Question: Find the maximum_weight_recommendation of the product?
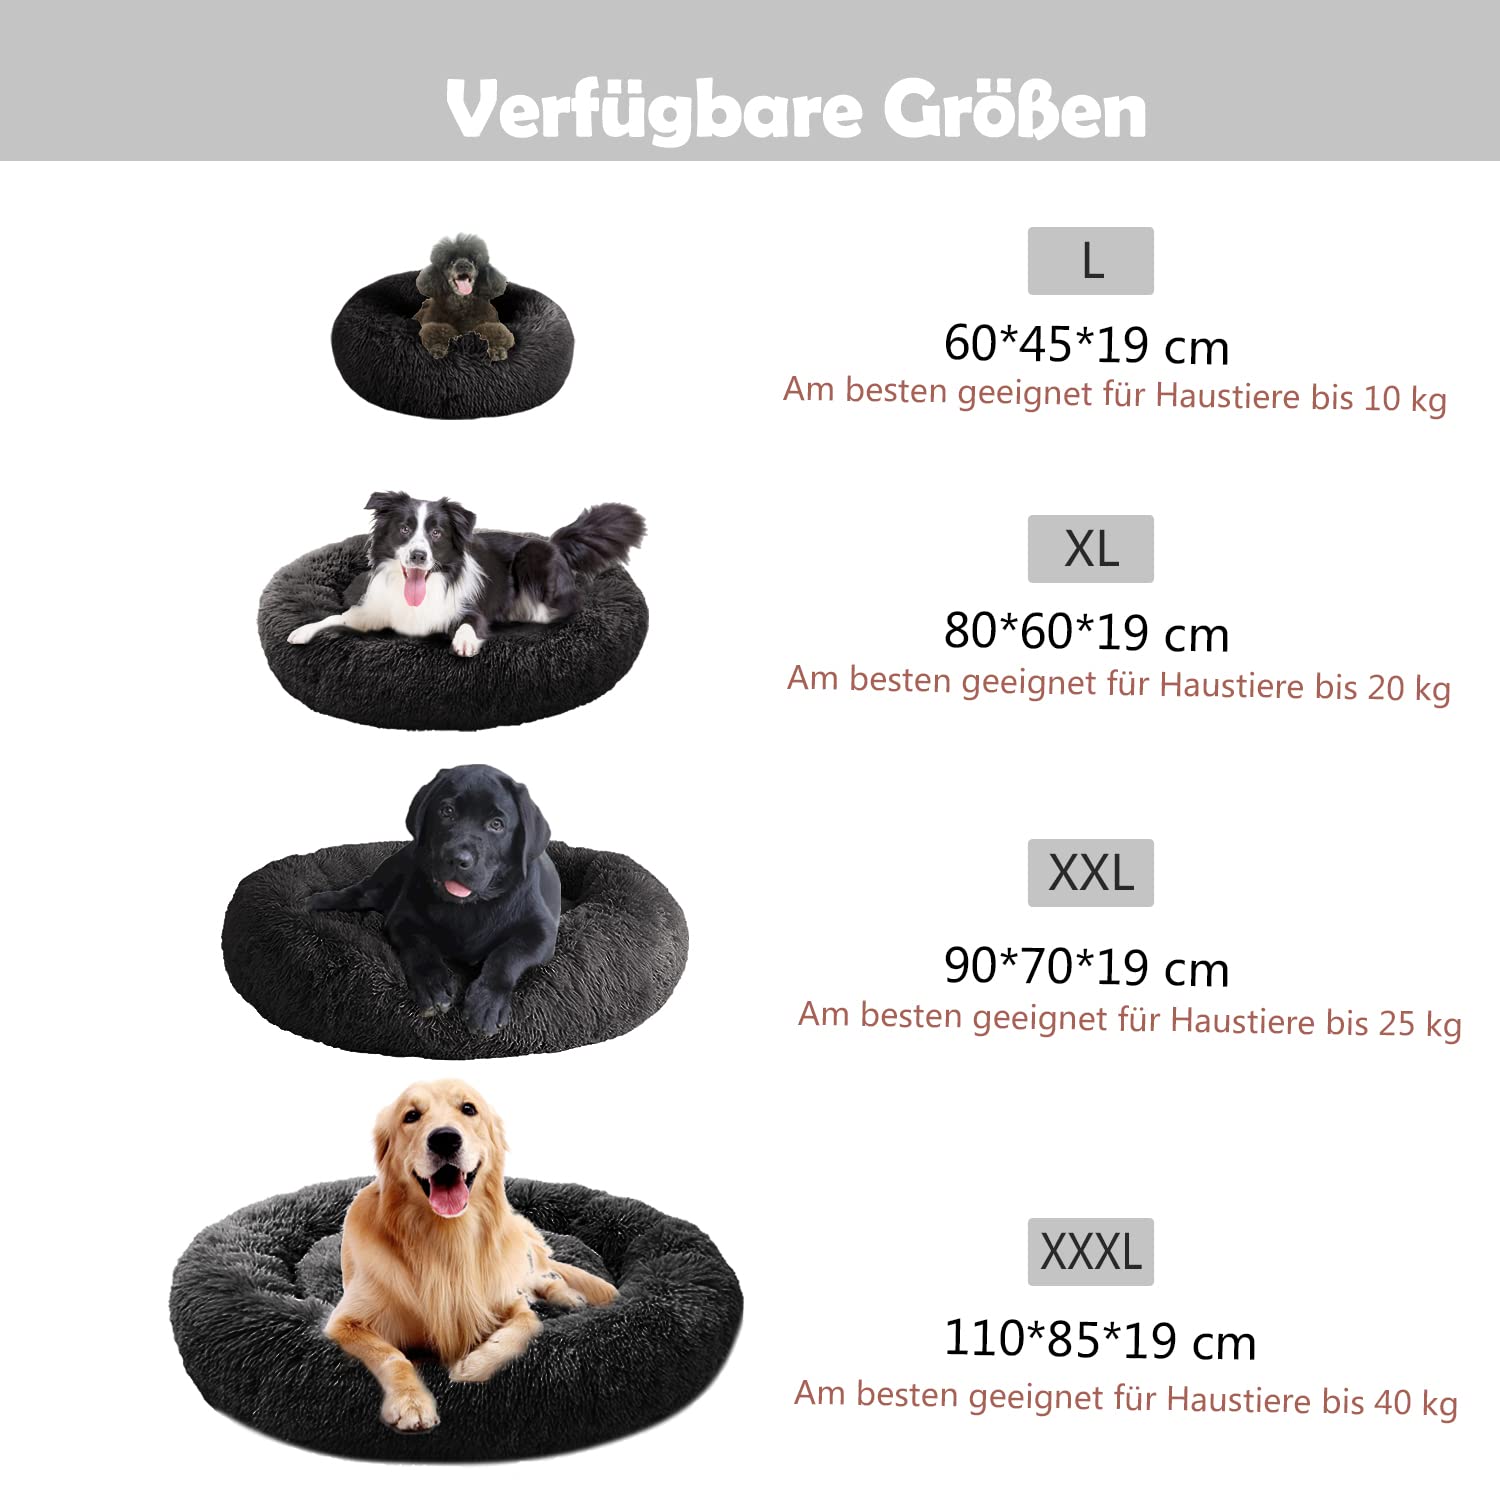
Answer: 25.0 kilogram